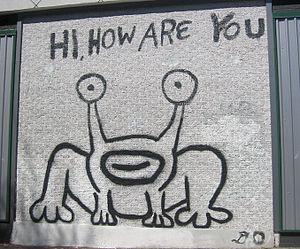
Daniel Dale Johnston, né le 22 janvier 1961 à Sacramento et mort le 11 septembre 2019 à Waller au Texas, est un auteur-compositeur-interprète américain de musique pop, folk ou rock, dans un style qualifié de lo-fi. Il est également dessinateur dans un style à mi-chemin de la bande-dessinée et des dessins d'enfants.